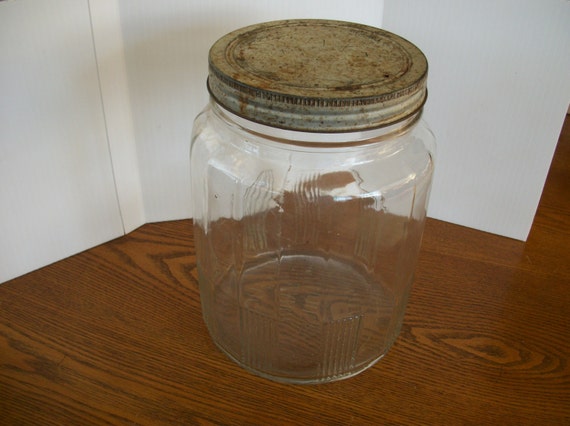
Label: glass